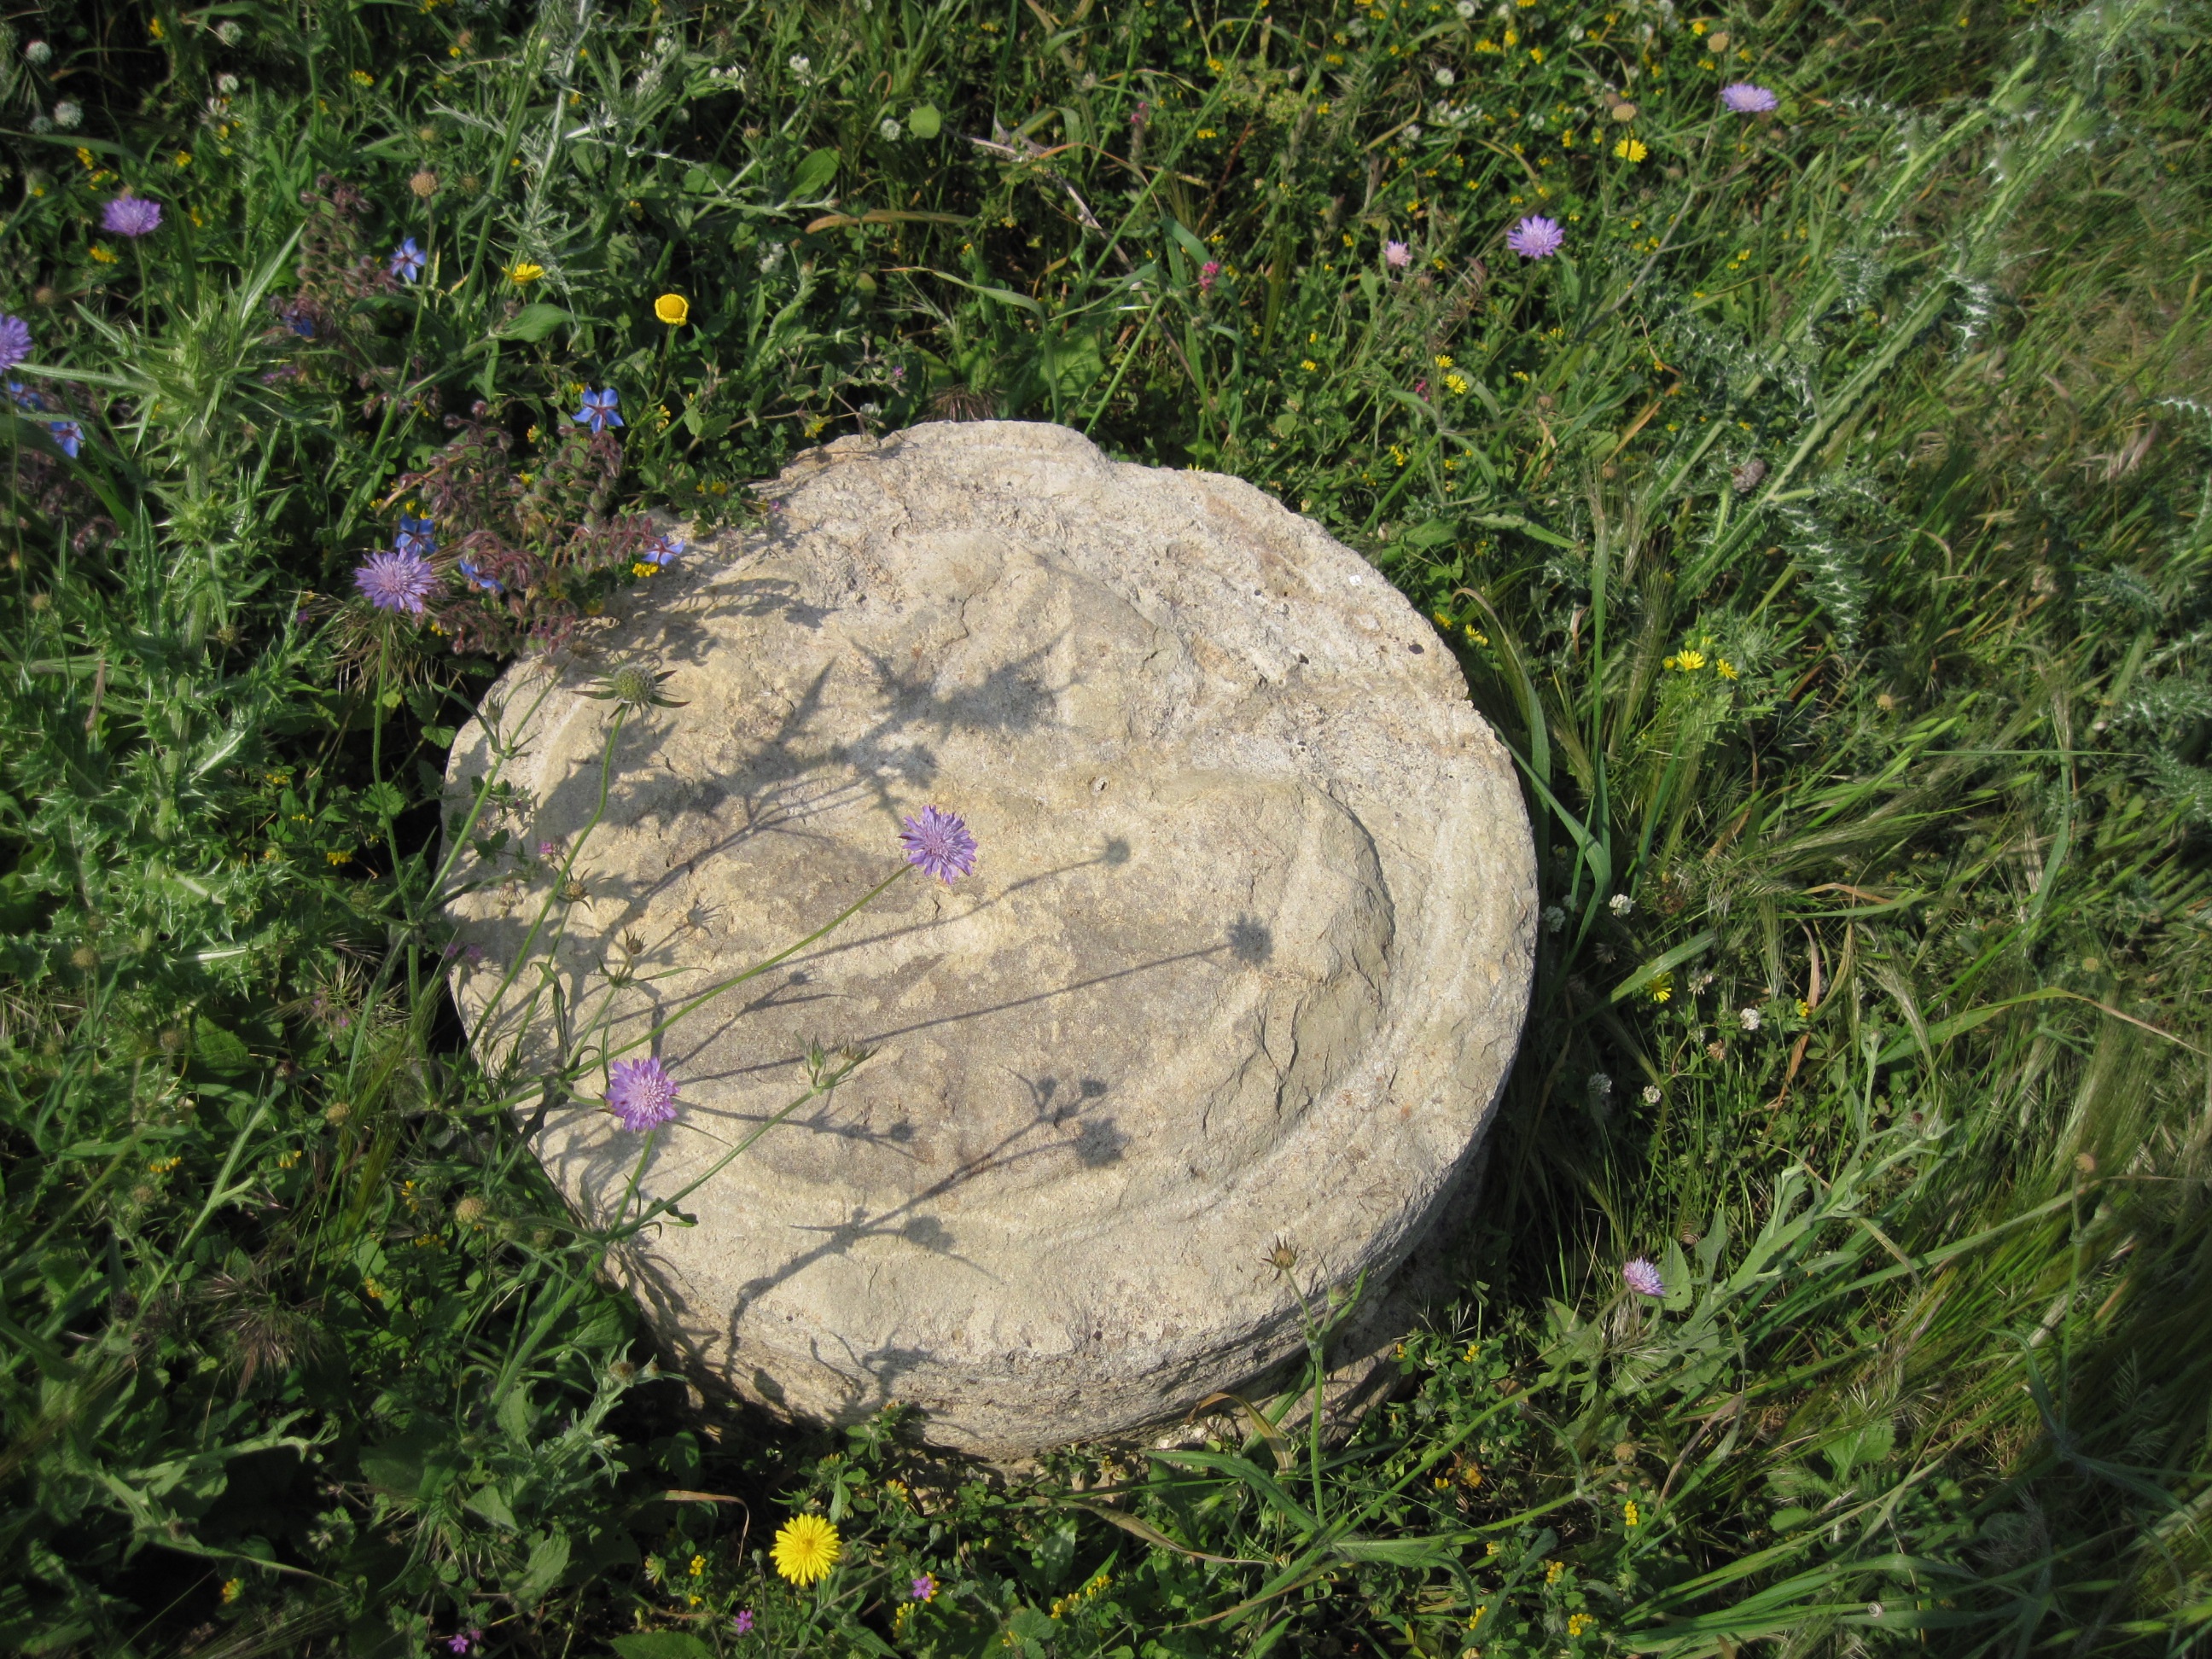
tree, grass, rock, plant, lawn, antique, flower, trunk, stone, soil, botany, ruin, garden, flora, geology, boulder, tree stump, romans, sicily, excavation, rarely, greeks, woody plant